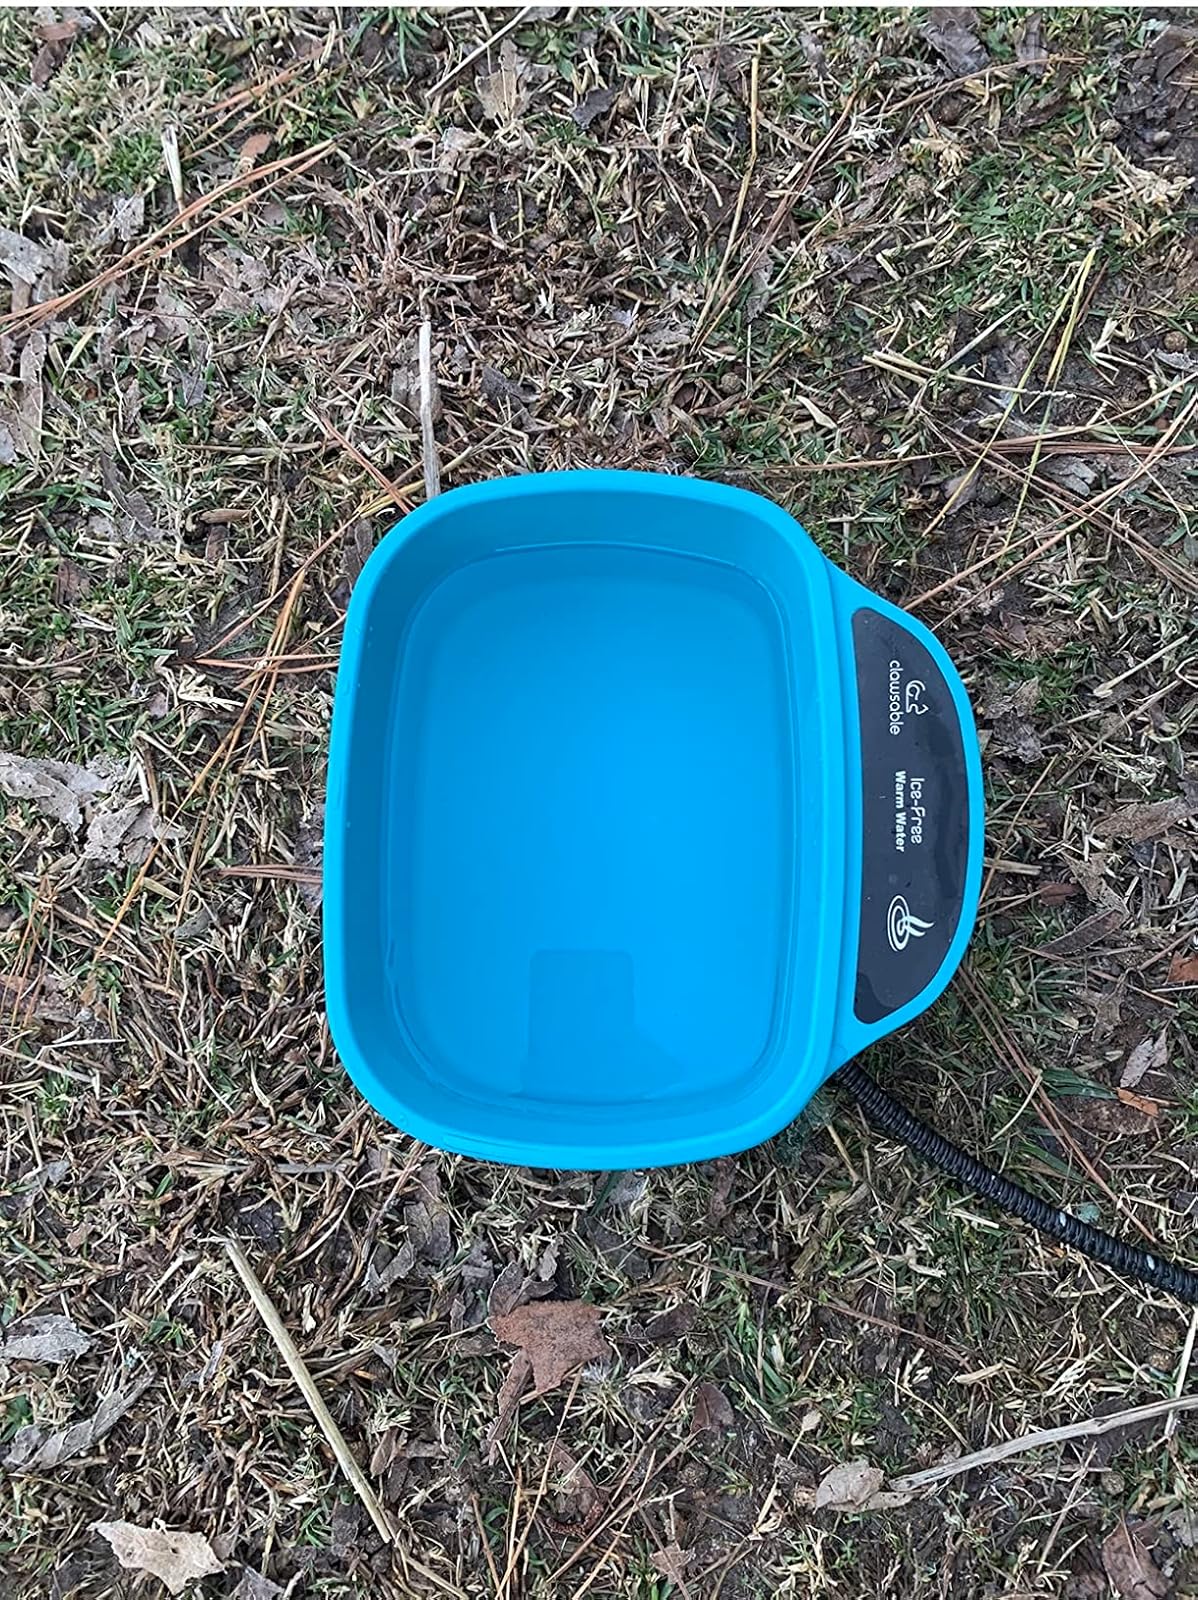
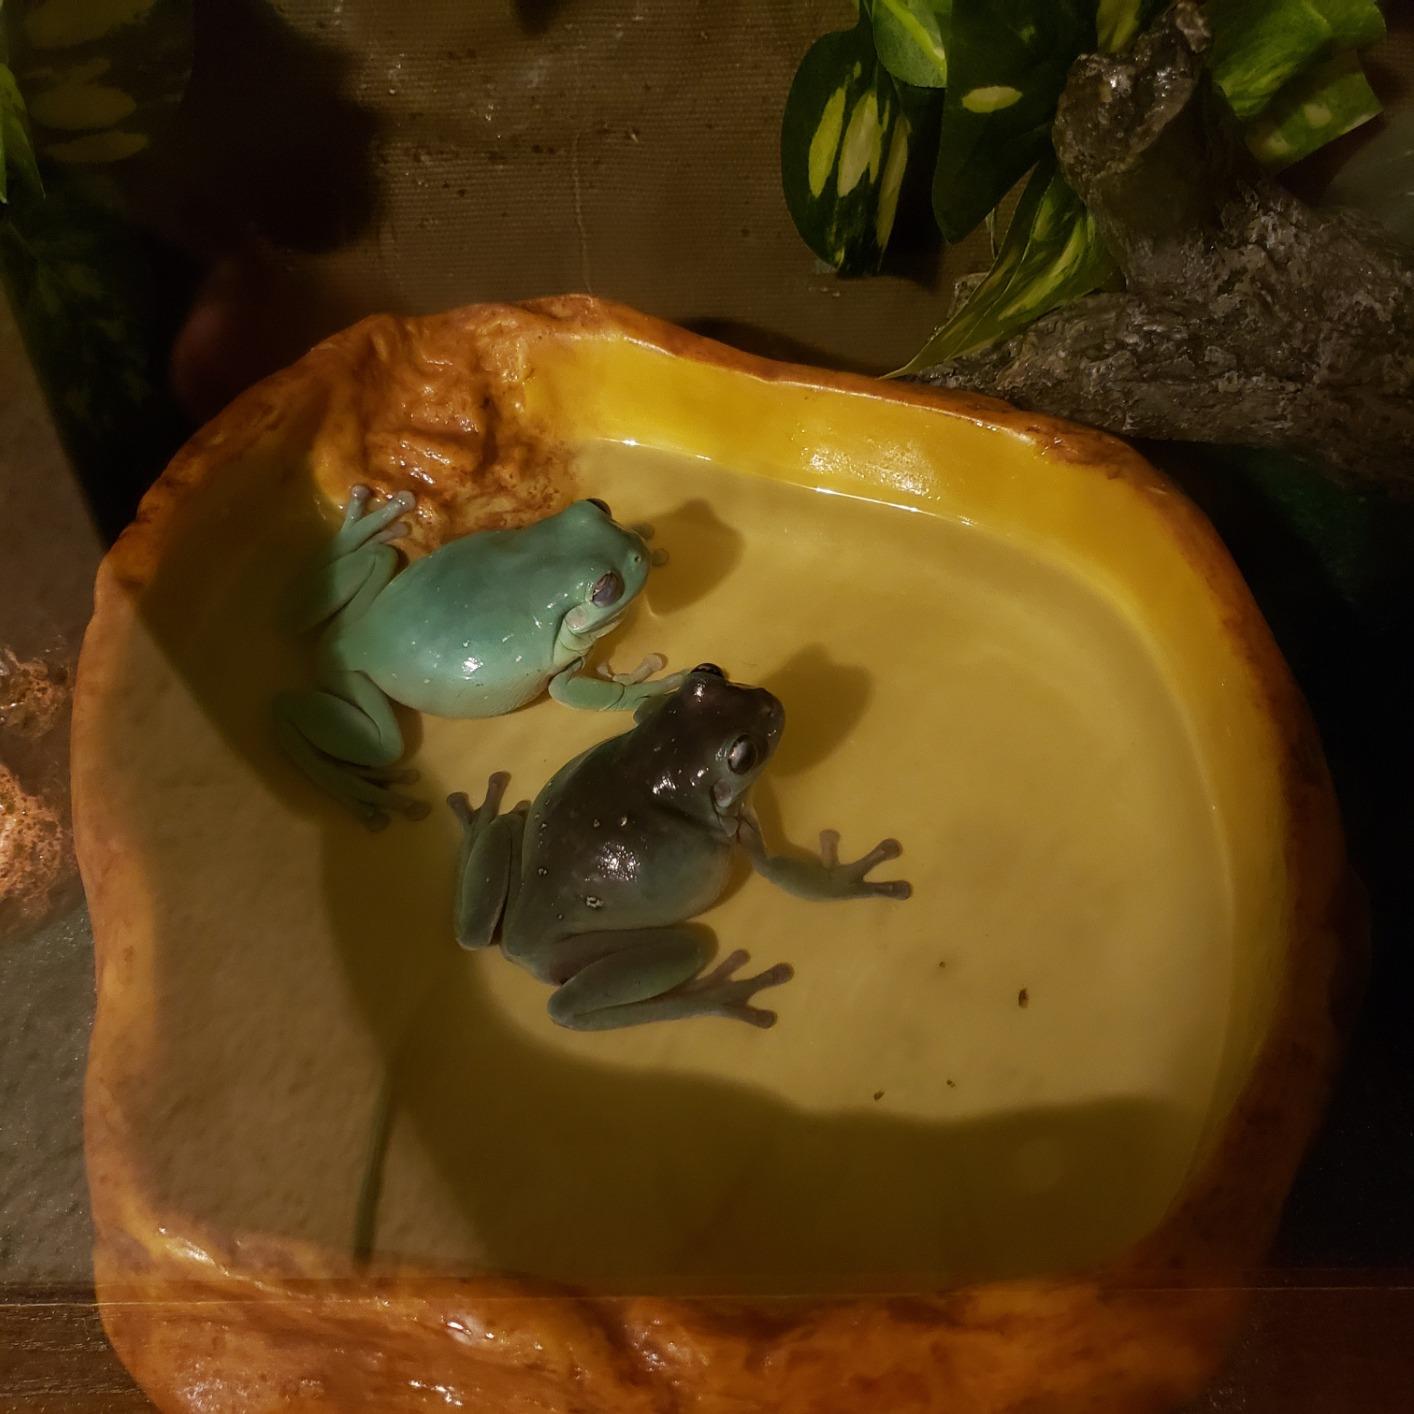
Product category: items_bowl
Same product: no